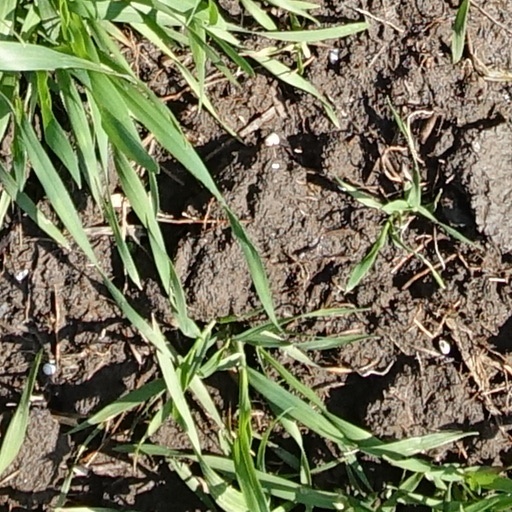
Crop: wheat